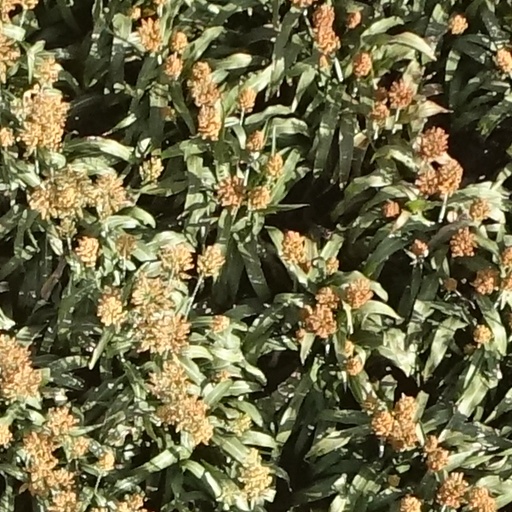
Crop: sorghum